Jerome Segal

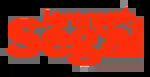
The logo of Segal's 2024 presidential campaign

In December 2021, Segal disbanded the Bread and Roses party to seek the Democratic nomination for the 2022 Maryland gubernatorial election. His running mate was Justin Dispenza, a member of the town council of Galena, Maryland. After conceding in the Democratic primary on July 20, 2022, Segal started a campaign for 2024 United States presidential election as a Democrat.